Matthew Kirkbride

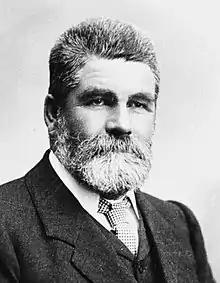
Kirkbride c. 1902

Matthew Middlewood Kirkbride (13 August 1848 – 4 November 1906) was an independent conservative Member of Parliament in New Zealand.